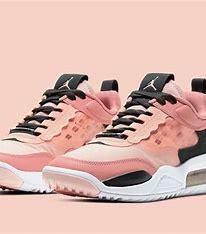
Brand: Jordan
Model: Max 200